Crymych (electoral ward)

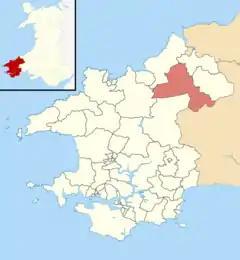
Location of the Crymych ward within Pembrokeshire

Crymych is an electoral ward in Pembrokeshire, Wales. The ward consists of the communities of Crymych and Eglwyswrw.